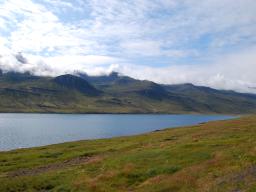
Label: Background_without_leaves